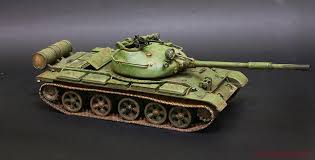
Label: T-62